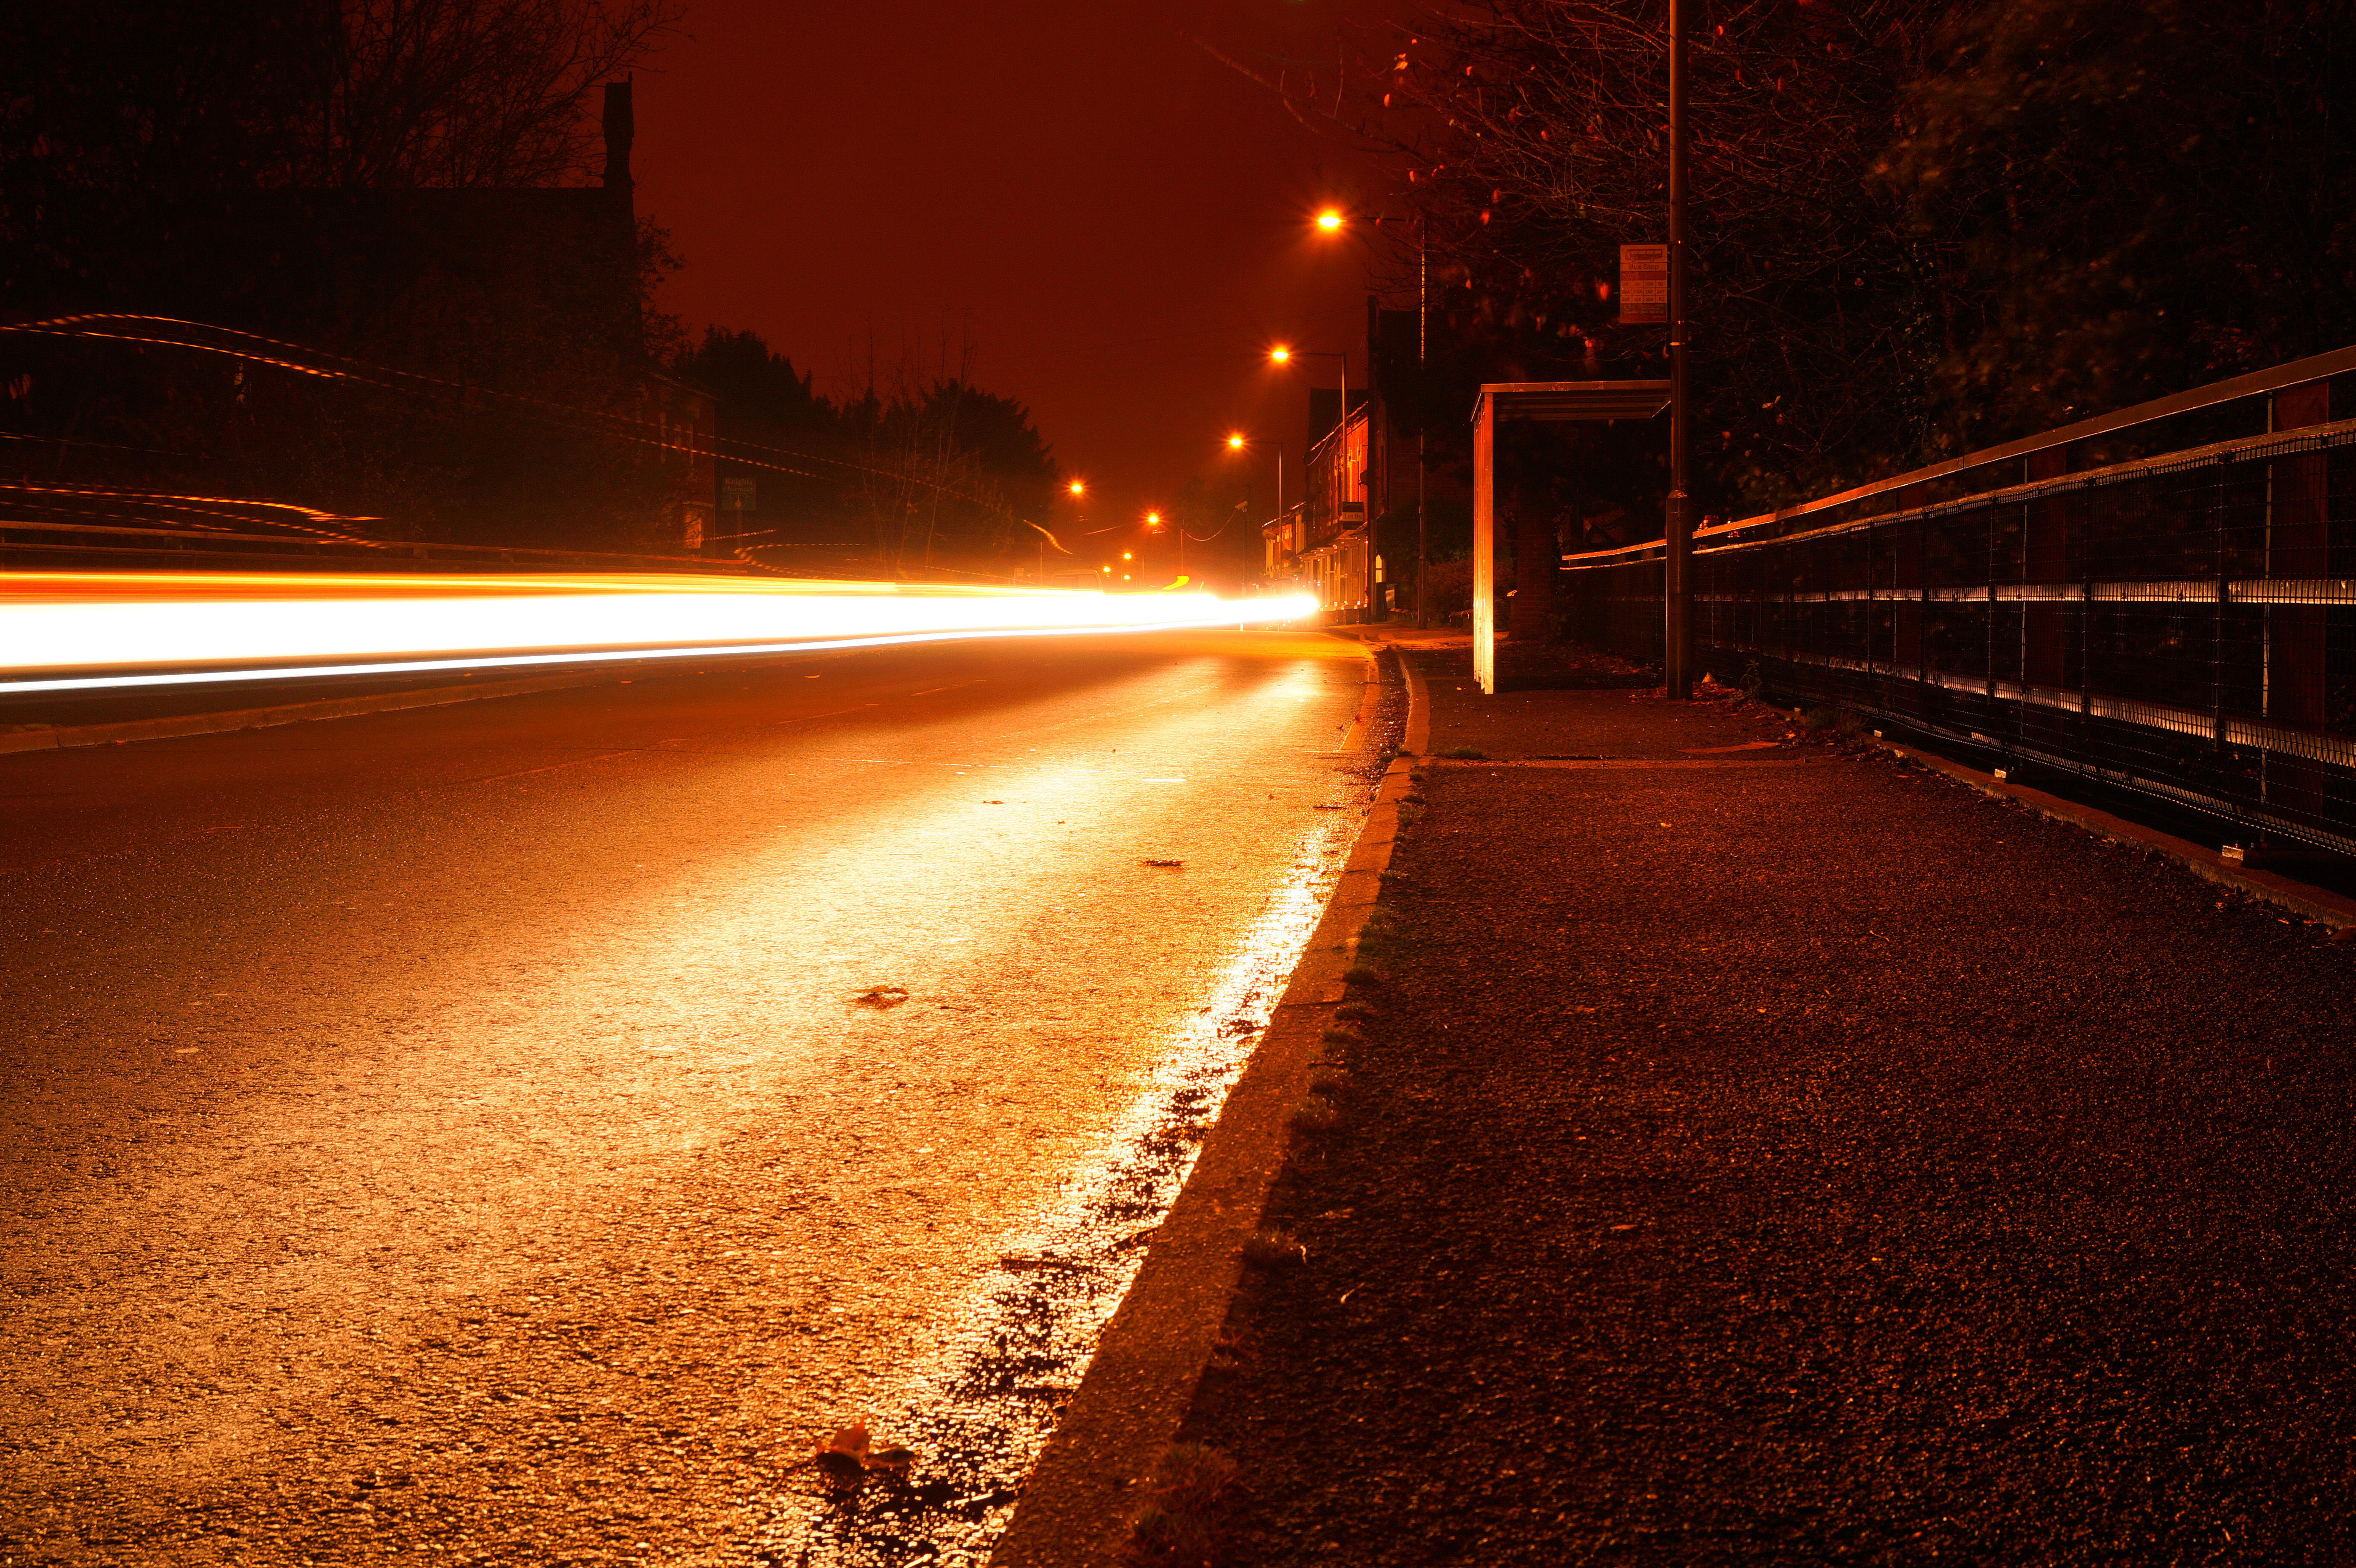
light, sunrise, sunset, road, night, sunlight, morning, dawn, asphalt, dusk, evening, darkness, street light, lighting, infrastructure